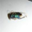
Label: beetle